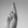
ASL letter: R